John Underhill (captain)

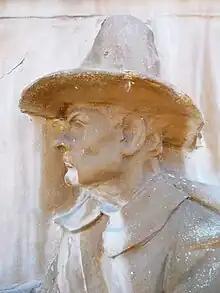
Raised relief sculptural bust of Captain John Underhill from the Underhill Burying Ground near Oyster Bay, New York.

John Underhill (c. 1608/09 – 21 July 1672) was an early English settler and soldier in the Massachusetts Bay Colony, the Province of New Hampshire, where he also served as governor; the New Haven Colony, New Netherland, and later the Province of New York, settling on Long Island. Hired to train militia in New England, he is most noted for leading colonial militia in the Pequot War (1636–1637) and Kieft's War which the colonists mounted against two different groups of Native Americans. He also published an account of the Pequot War.